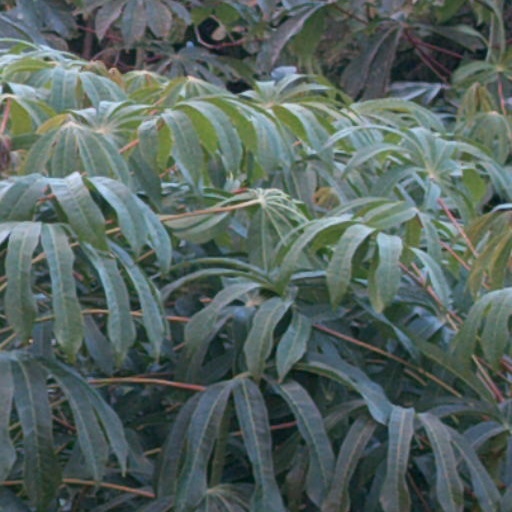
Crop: cassava